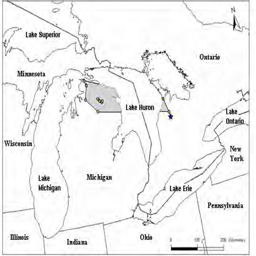
map of the distribution of organism .